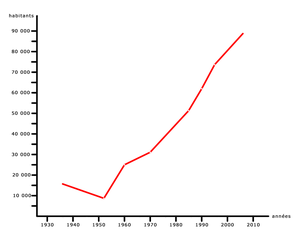
graphque représentant l'évolution de la population de koudougou d'après les chiffres de l'INDS de Ouagadougou.
Koudougou, appelée Nandon par les gourounsi en langue lyele, est une ville du Burkina Faso, la troisième en population après Ouagadougou et Bobo Dioulasso. Chef-lieu de la Province de Boulkiemdé, préfecture du département du même nom et capitale de la région du Centre-ouest. L'emblème de la ville est le baobab.